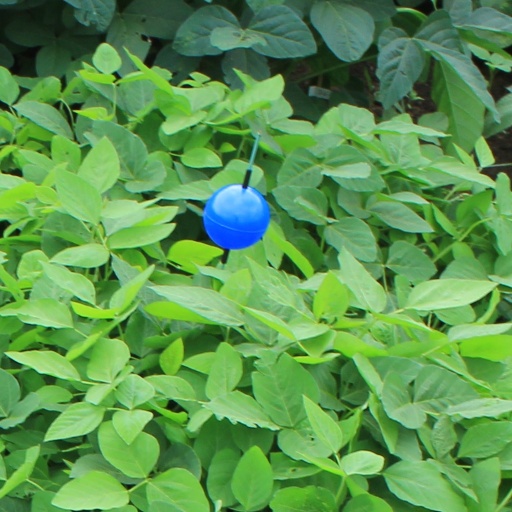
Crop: soybean